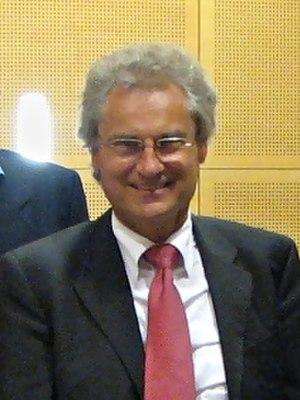
Henning Kagermann est un physicien et chef d'entreprise allemand.